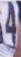
Number: 4